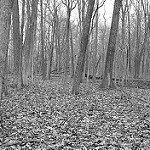
Label: B & W